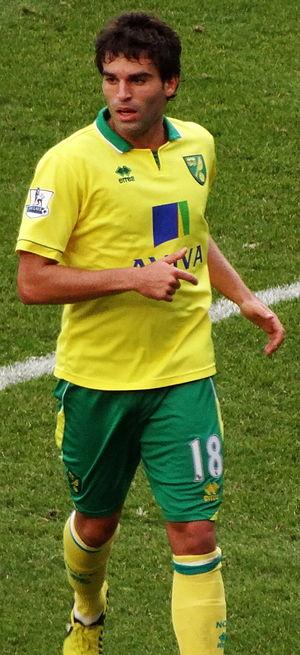
Javier Garrido Behobide est un footballeur espagnol né le 15 mars 1985 à Irun, au Pays basque. Il joue au poste de défenseur latéral gauche.